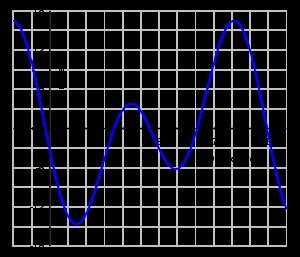
La position du Soleil dans le ciel est fonction à la fois du temps et de l'emplacement géographique de l'observation à la surface de la Terre. Alors que la Terre orbite autour du Soleil au cours d'une année, le Soleil semble se déplacer par rapport aux étoiles fixes de la sphère céleste, le long d'une trajectoire circulaire appelée écliptique.
La méridienne de l'église Saint-Sulpice est un appareil de mesure astronomique situé dans l'église Saint-Sulpice de Paris, France. Cette méridienne, appelée traditionnellement « gnomon », est un dispositif conçu ici pour projeter l'image du soleil sur le sol, afin de déterminer des éléments fondamentaux de son mouvement annuel dans le ciel. Au début de l'époque moderne, d'autres méridiennes ont été construites dans des églises italiennes et françaises afin de mieux déterminer certaines variables astronomiques. Parmi ces églises figurent Santa Maria del Fiore à Florence, San Petronio à Bologne, et l'église de la Chartreuse de Rome. Ces méridiennes sont tombées en désuétude avec l'avènement des quarts de cercle astronomiques et autres puissants télescopes.